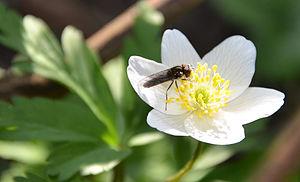
Anémone sylvie (Anemone nemorosa), pollinisation par un insecte non identifiée (aide bienvenue). Nord de la France, 2012-03-24
L'Anémone sylvie, Anémone des bois ou Sylvie est une plante herbacée pérenne de la famille des renonculacées.